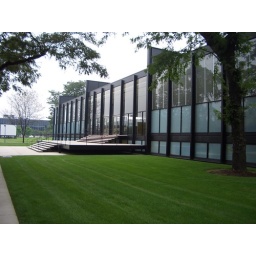
The architecture building on IIT's campus designed by Mies van der Rohe